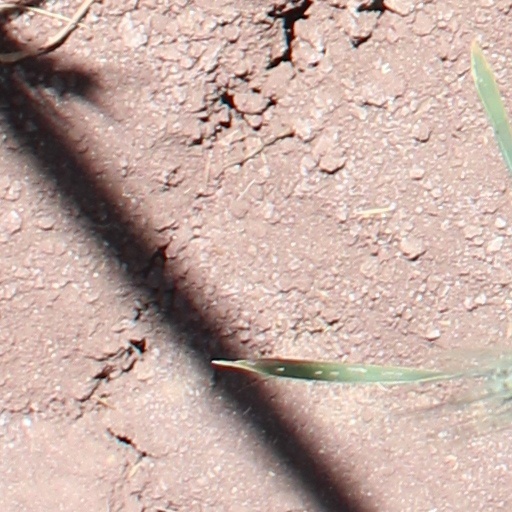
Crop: wheat